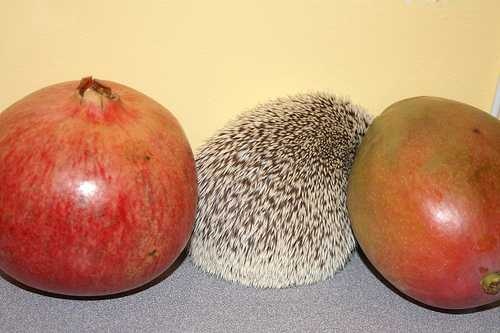
Label: Pomegranate